Steven van der Meulen

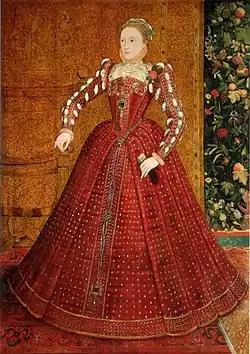
The "Hampden" portrait of Elizabeth I, formerly attributed to Steven van der Meulen

Many works confidently attributed to van der Meulen by Sir Roy Strong and others from the 1960s through the mid-2000s must be reevaluated in the light of the discovery that he died in 1563.